Northeast Philadelphia

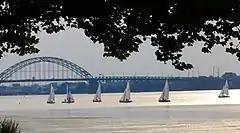
Tacony–Palmyra Bridge connects Northeast Philadelphia with New Jersey.

The Northeast's main highways are Interstate 95 (Delaware Expressway) and Roosevelt Boulevard (US 1). Secondary major arteries include Cottman Avenue (Pennsylvania Route 73), Frankford Avenue (US 13), Woodhaven Road (PA 63), Grant Avenue, Oxford Avenue (PA 232), State Road, Bustleton Avenue (PA 532), Bridge Street, Harbison Avenue, and Academy Road.